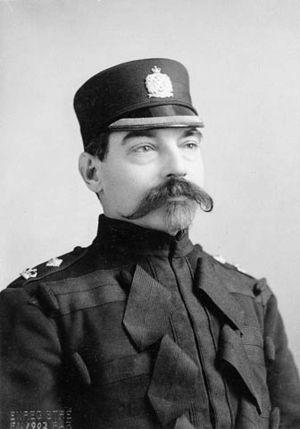
D. Legault, Chef de Police de la Cité de Montréal P.Q.
Le Service de police de la Ville de Montréal est le service de police municipale de la ville de Montréal et son agglomération. Elle possède des postes majeurs, un quartier général et des postes de quartier pour contrer la criminalité et se rapprocher de la population.